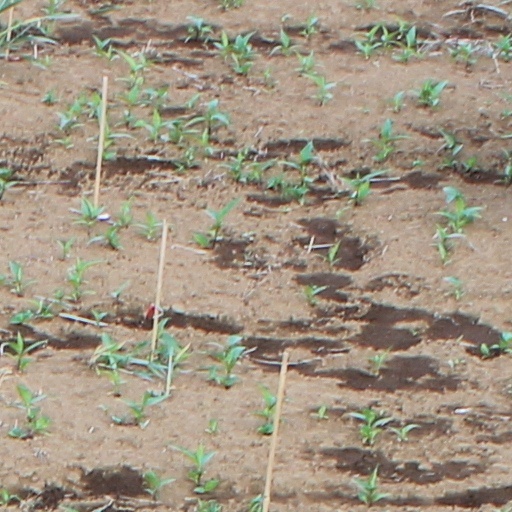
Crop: wheat